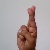
The image shows a hand gesture representing the letter 'R' in Indian Sign Language.